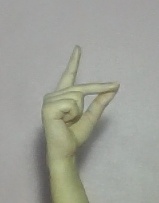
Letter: ta